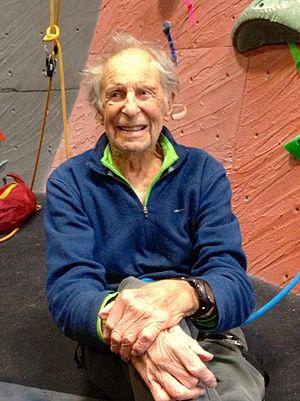
Fred Beckey, né le 14 janvier 1923 et mort le 30 octobre 2017, est un alpiniste américain, auteur de nombreuses premières.